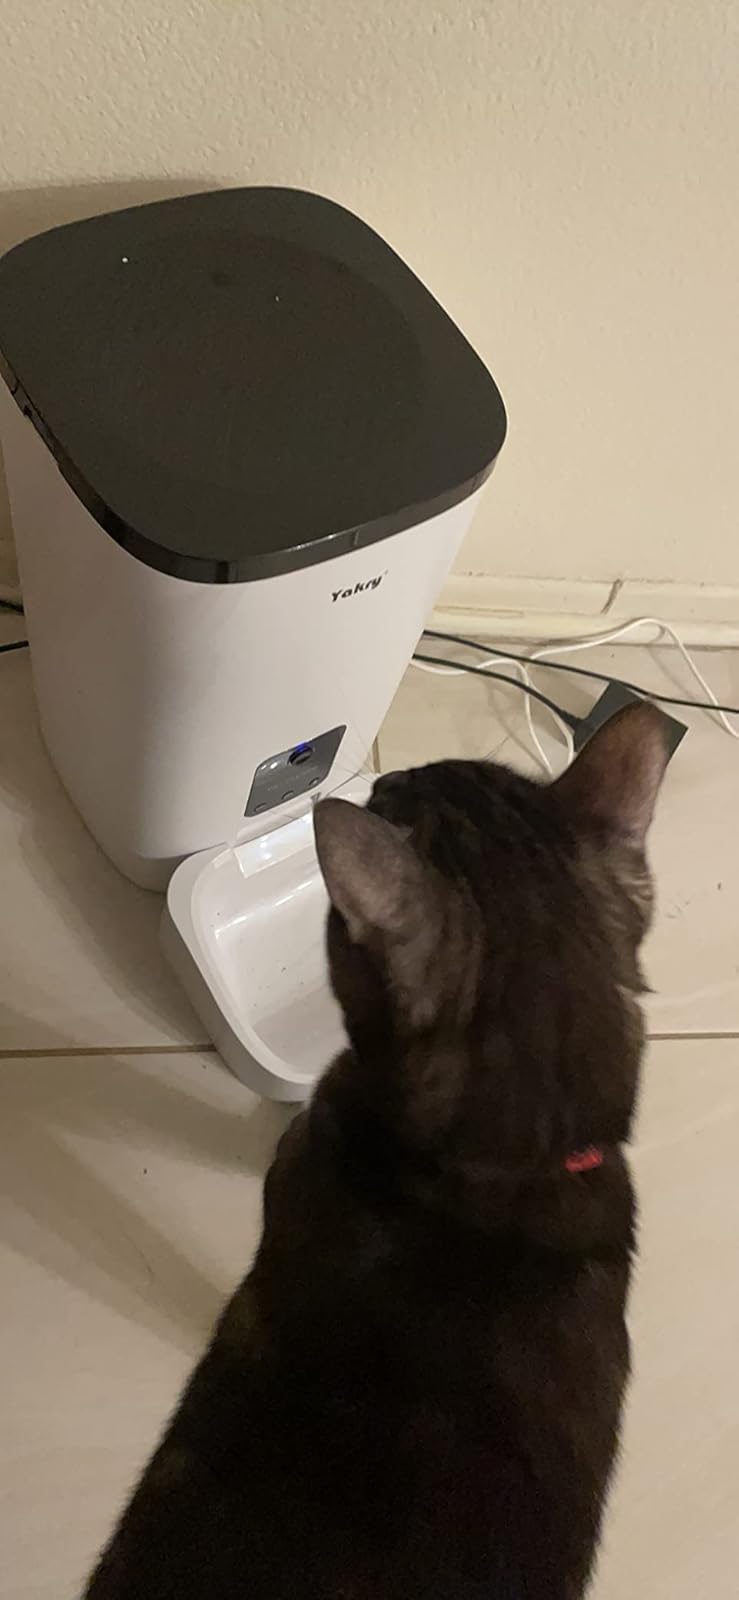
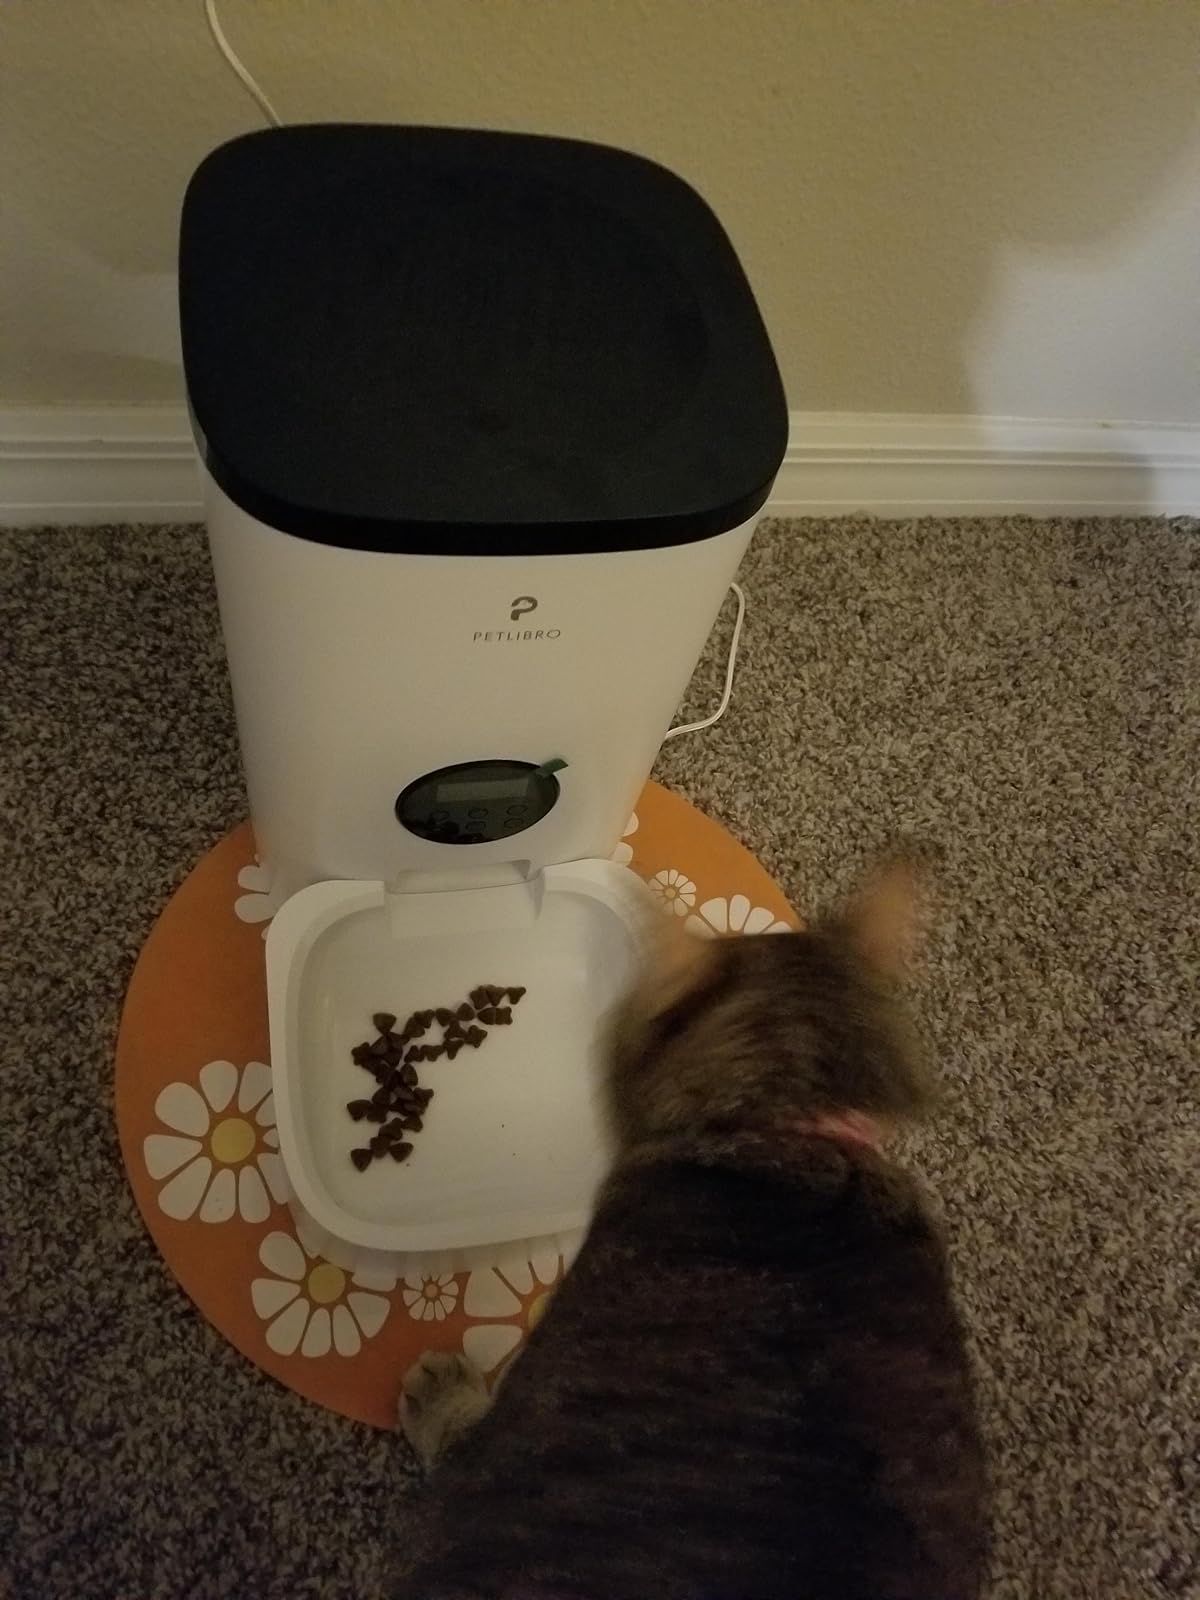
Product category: items_feeder
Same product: no